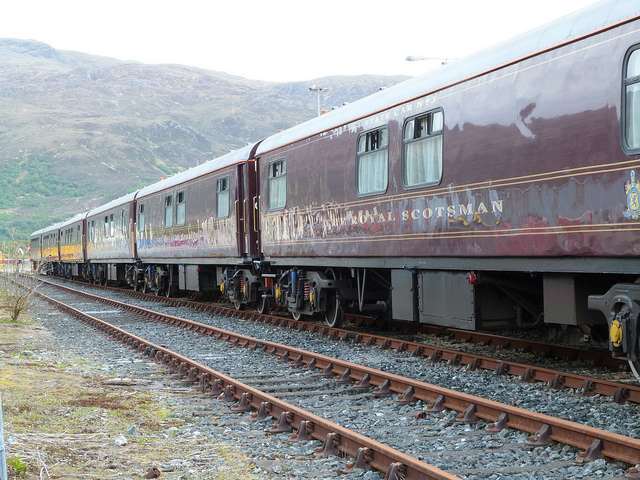
user: Given an image and a question. Answer the question in a short answer. Question: Where might you find a train like this one? Short Answer:
assistant: midwest